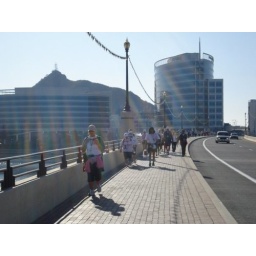
walking over the tempe town lake bridge